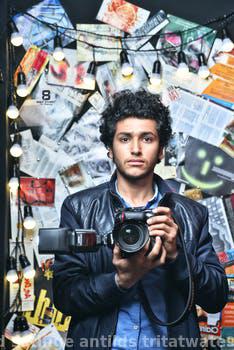
Label: Watermark